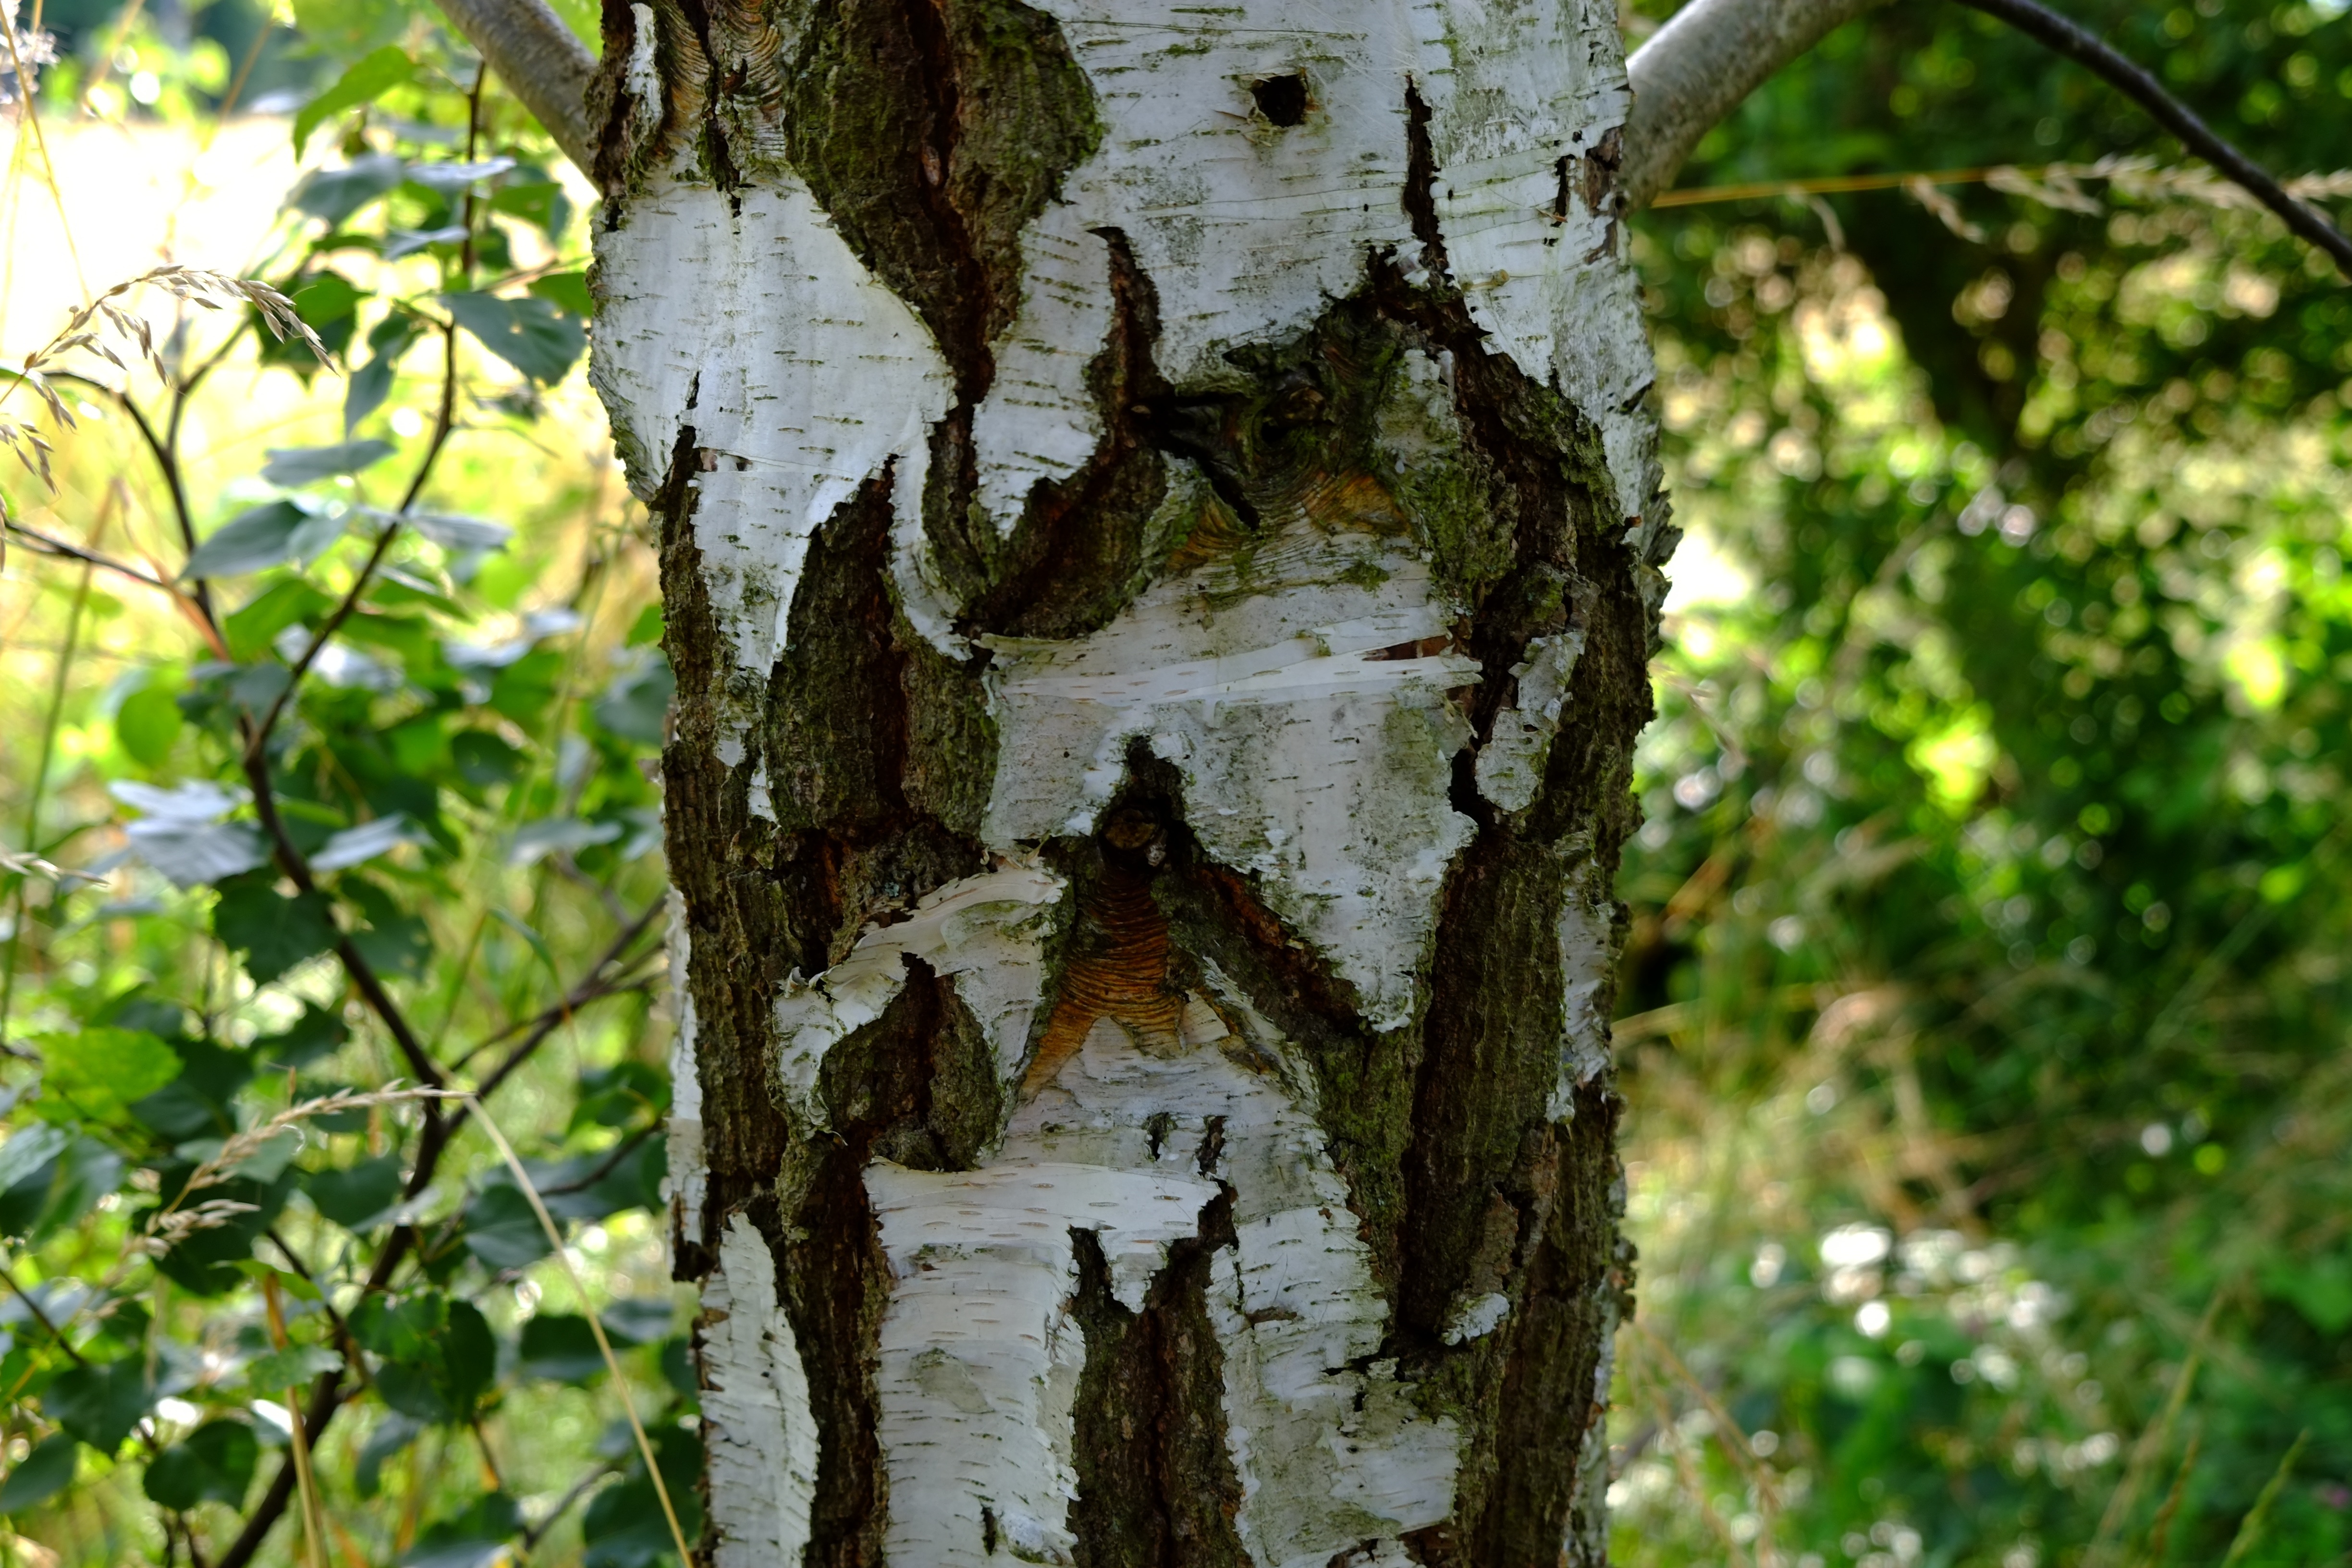
tree, nature, forest, branch, structure, plant, wood, sun, white, sunlight, texture, leaf, flower, trunk, summer, bark, wildlife, log, pattern, green, jungle, macro, birch, autumn, close, flora, ornament, tribe, deciduous, woodland, habitat, tree bark, flowering plant, birch trunk, birch bark, white bark, old birch tree, natural environment, woody plant, land plant